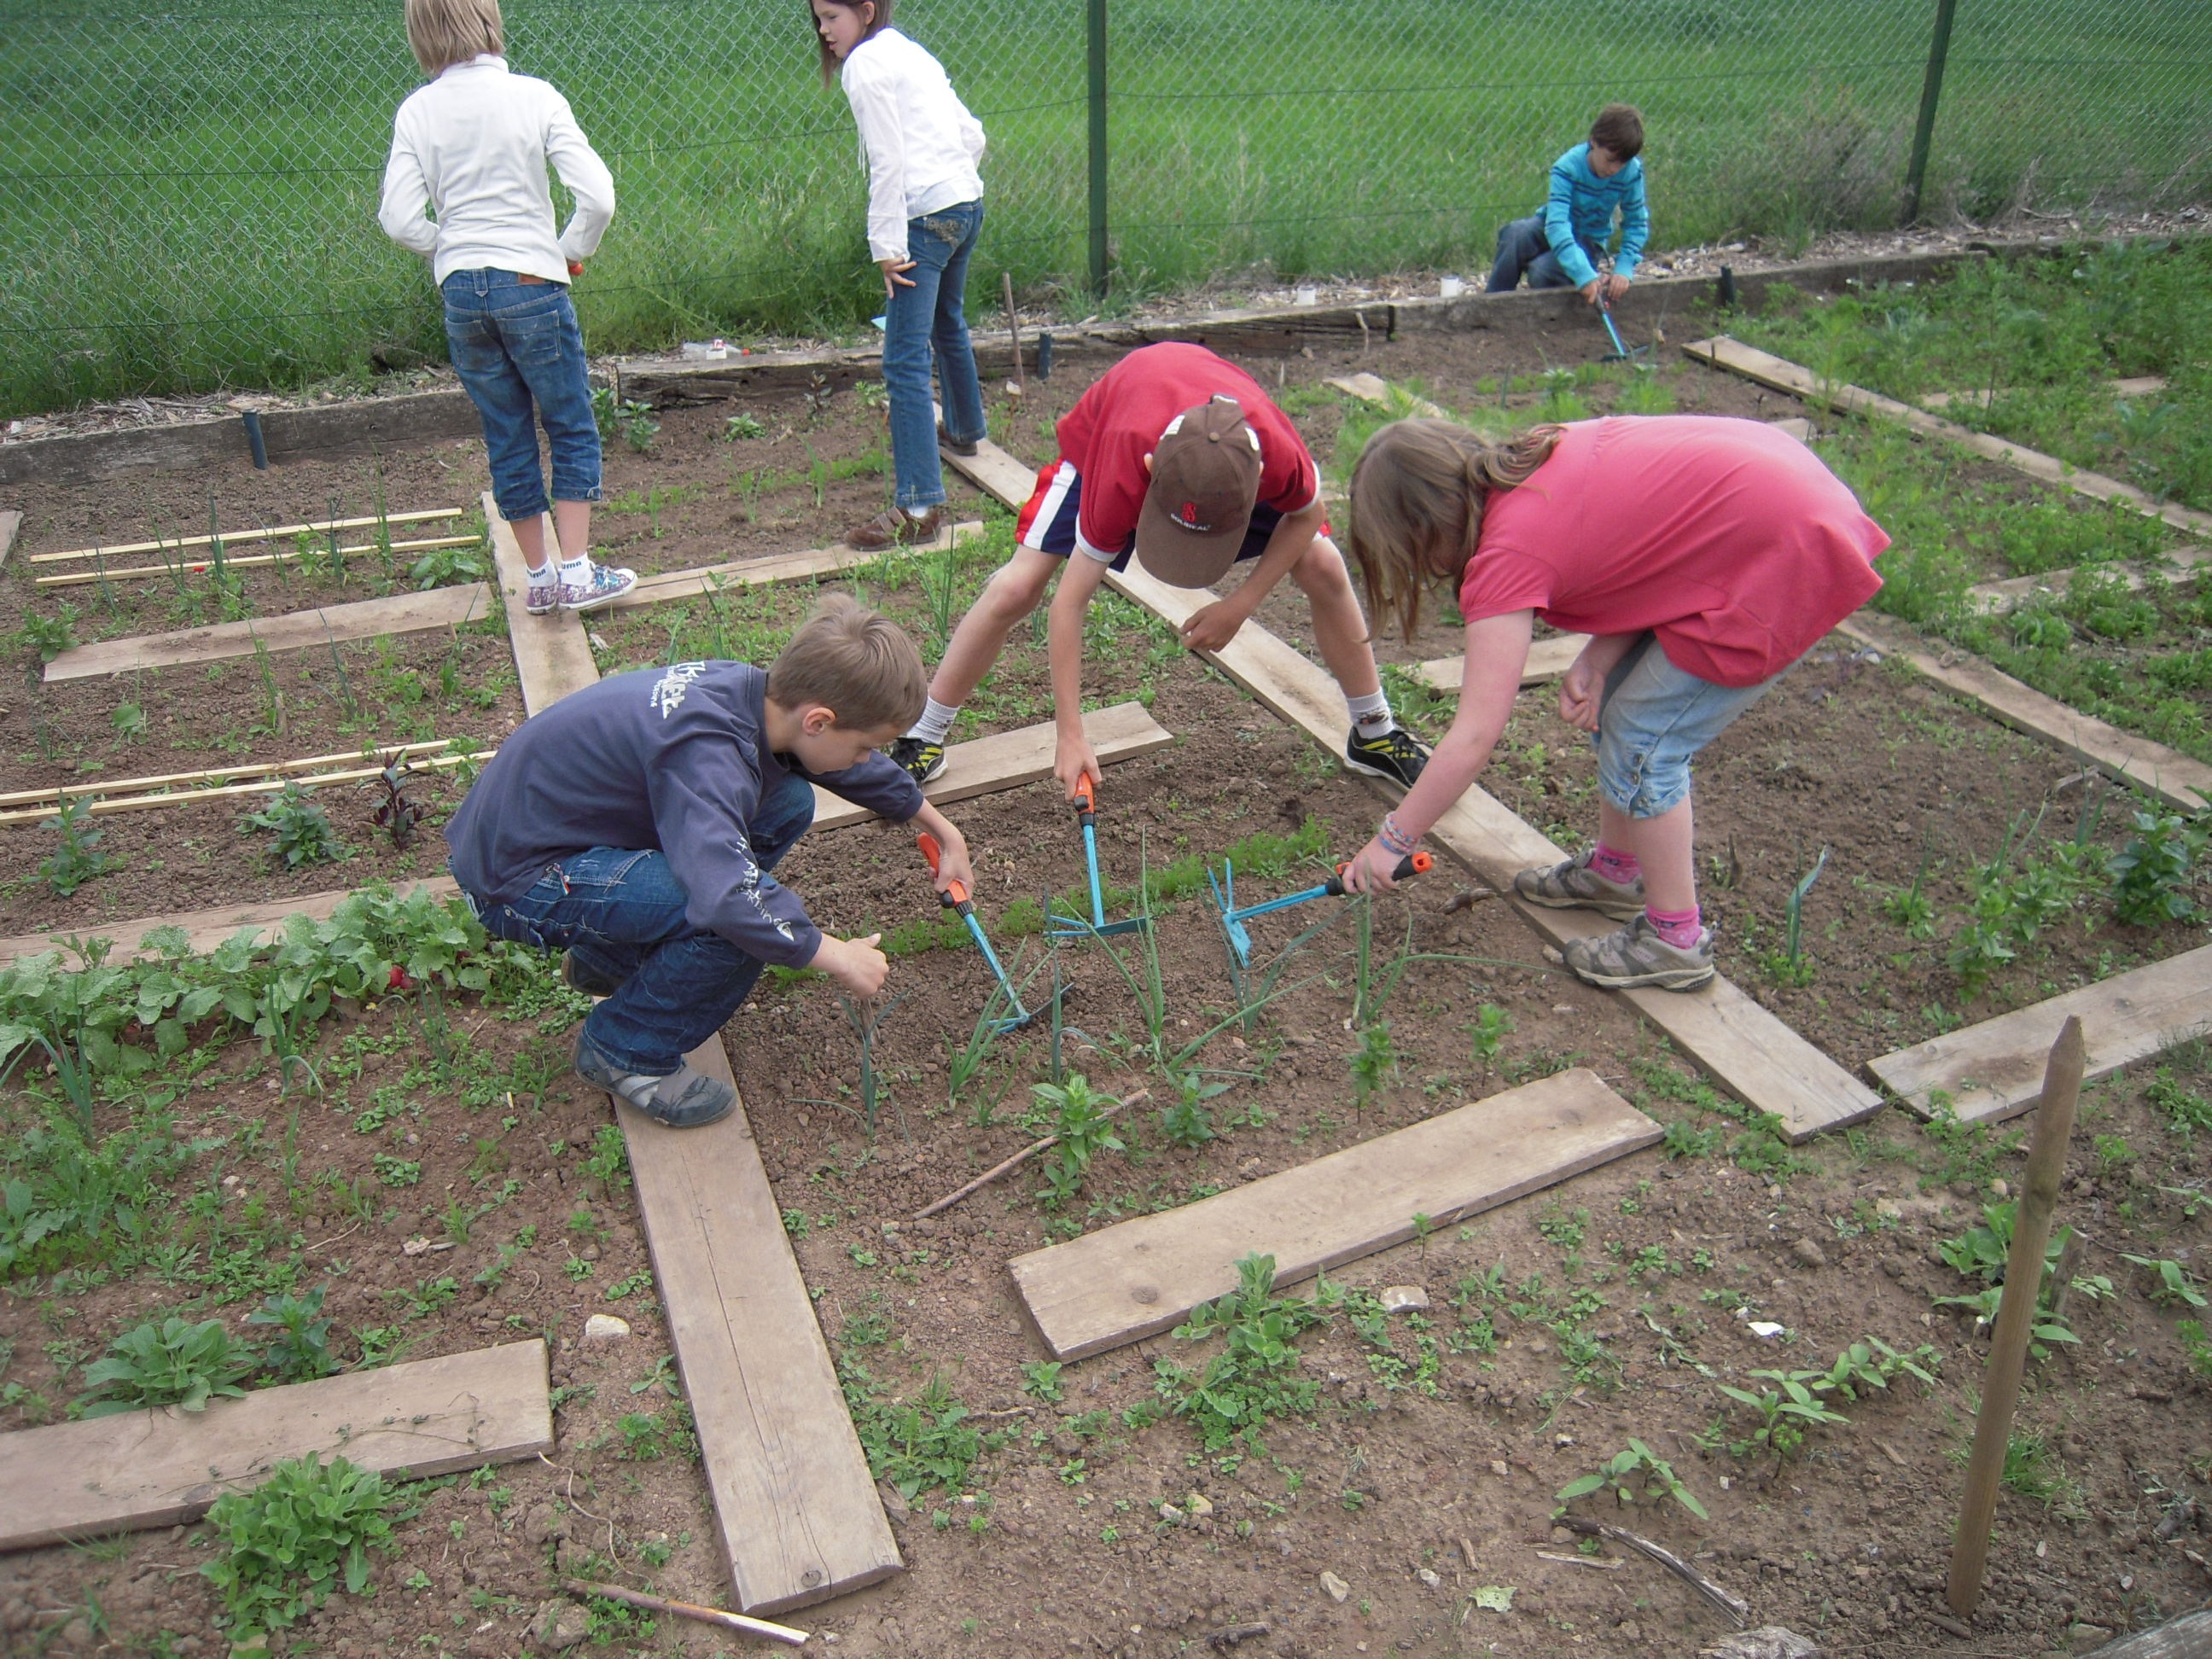
ground, lawn, soil, agriculture, garden, weed, school garden, harken, school class, outdoor structure